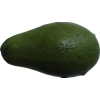
Label: green_avocado